Fairfield Moravian Church

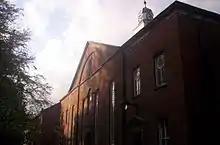
Fairfield Moravian Church

Fairfield Moravian Church and its surrounding settlement was founded in 1785 in Fairfield, Droylsden, Lancashire, England. It was founded by Benjamin La Trobe as a centre for evangelistic work for the Moravian Church in the Manchester area. Numbers 15, 28 and 30 Fairfield Square are Grade II* listed buildings.